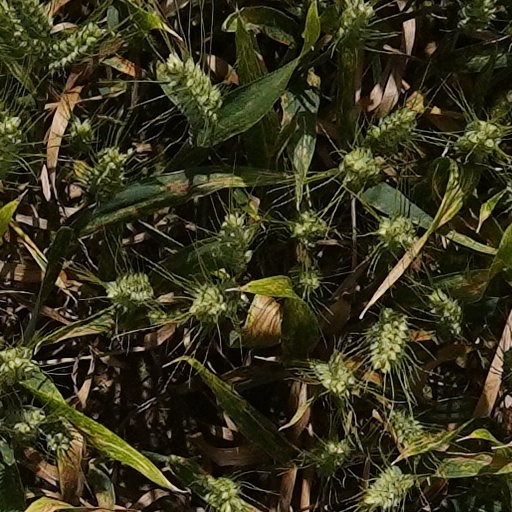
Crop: wheat